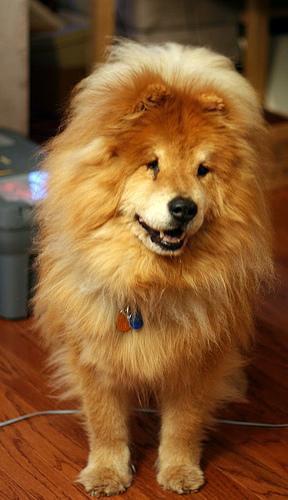
chow